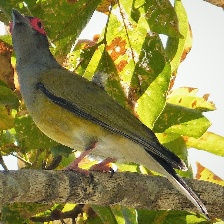
Species: AUSTRALASIAN FIGBIRD
Scientific name: SPHECOTHERES VIEILLOTI